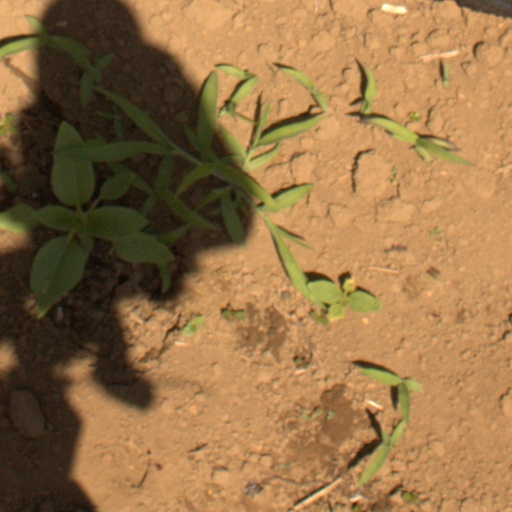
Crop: Jerusalem artichoke